Battle of Tannenberg (1914) order of battle

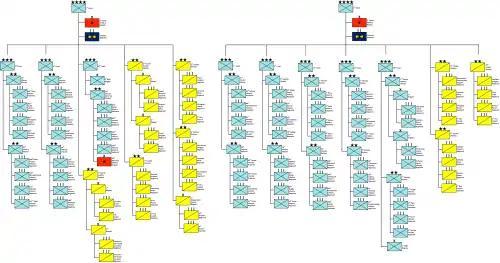
Organization of the Imperial Russian Army at the Battle of Tannenberg

This is the order of battle for both the Russian and German armies at the Battle of Tannenberg, August 17 to September 2, 1914.